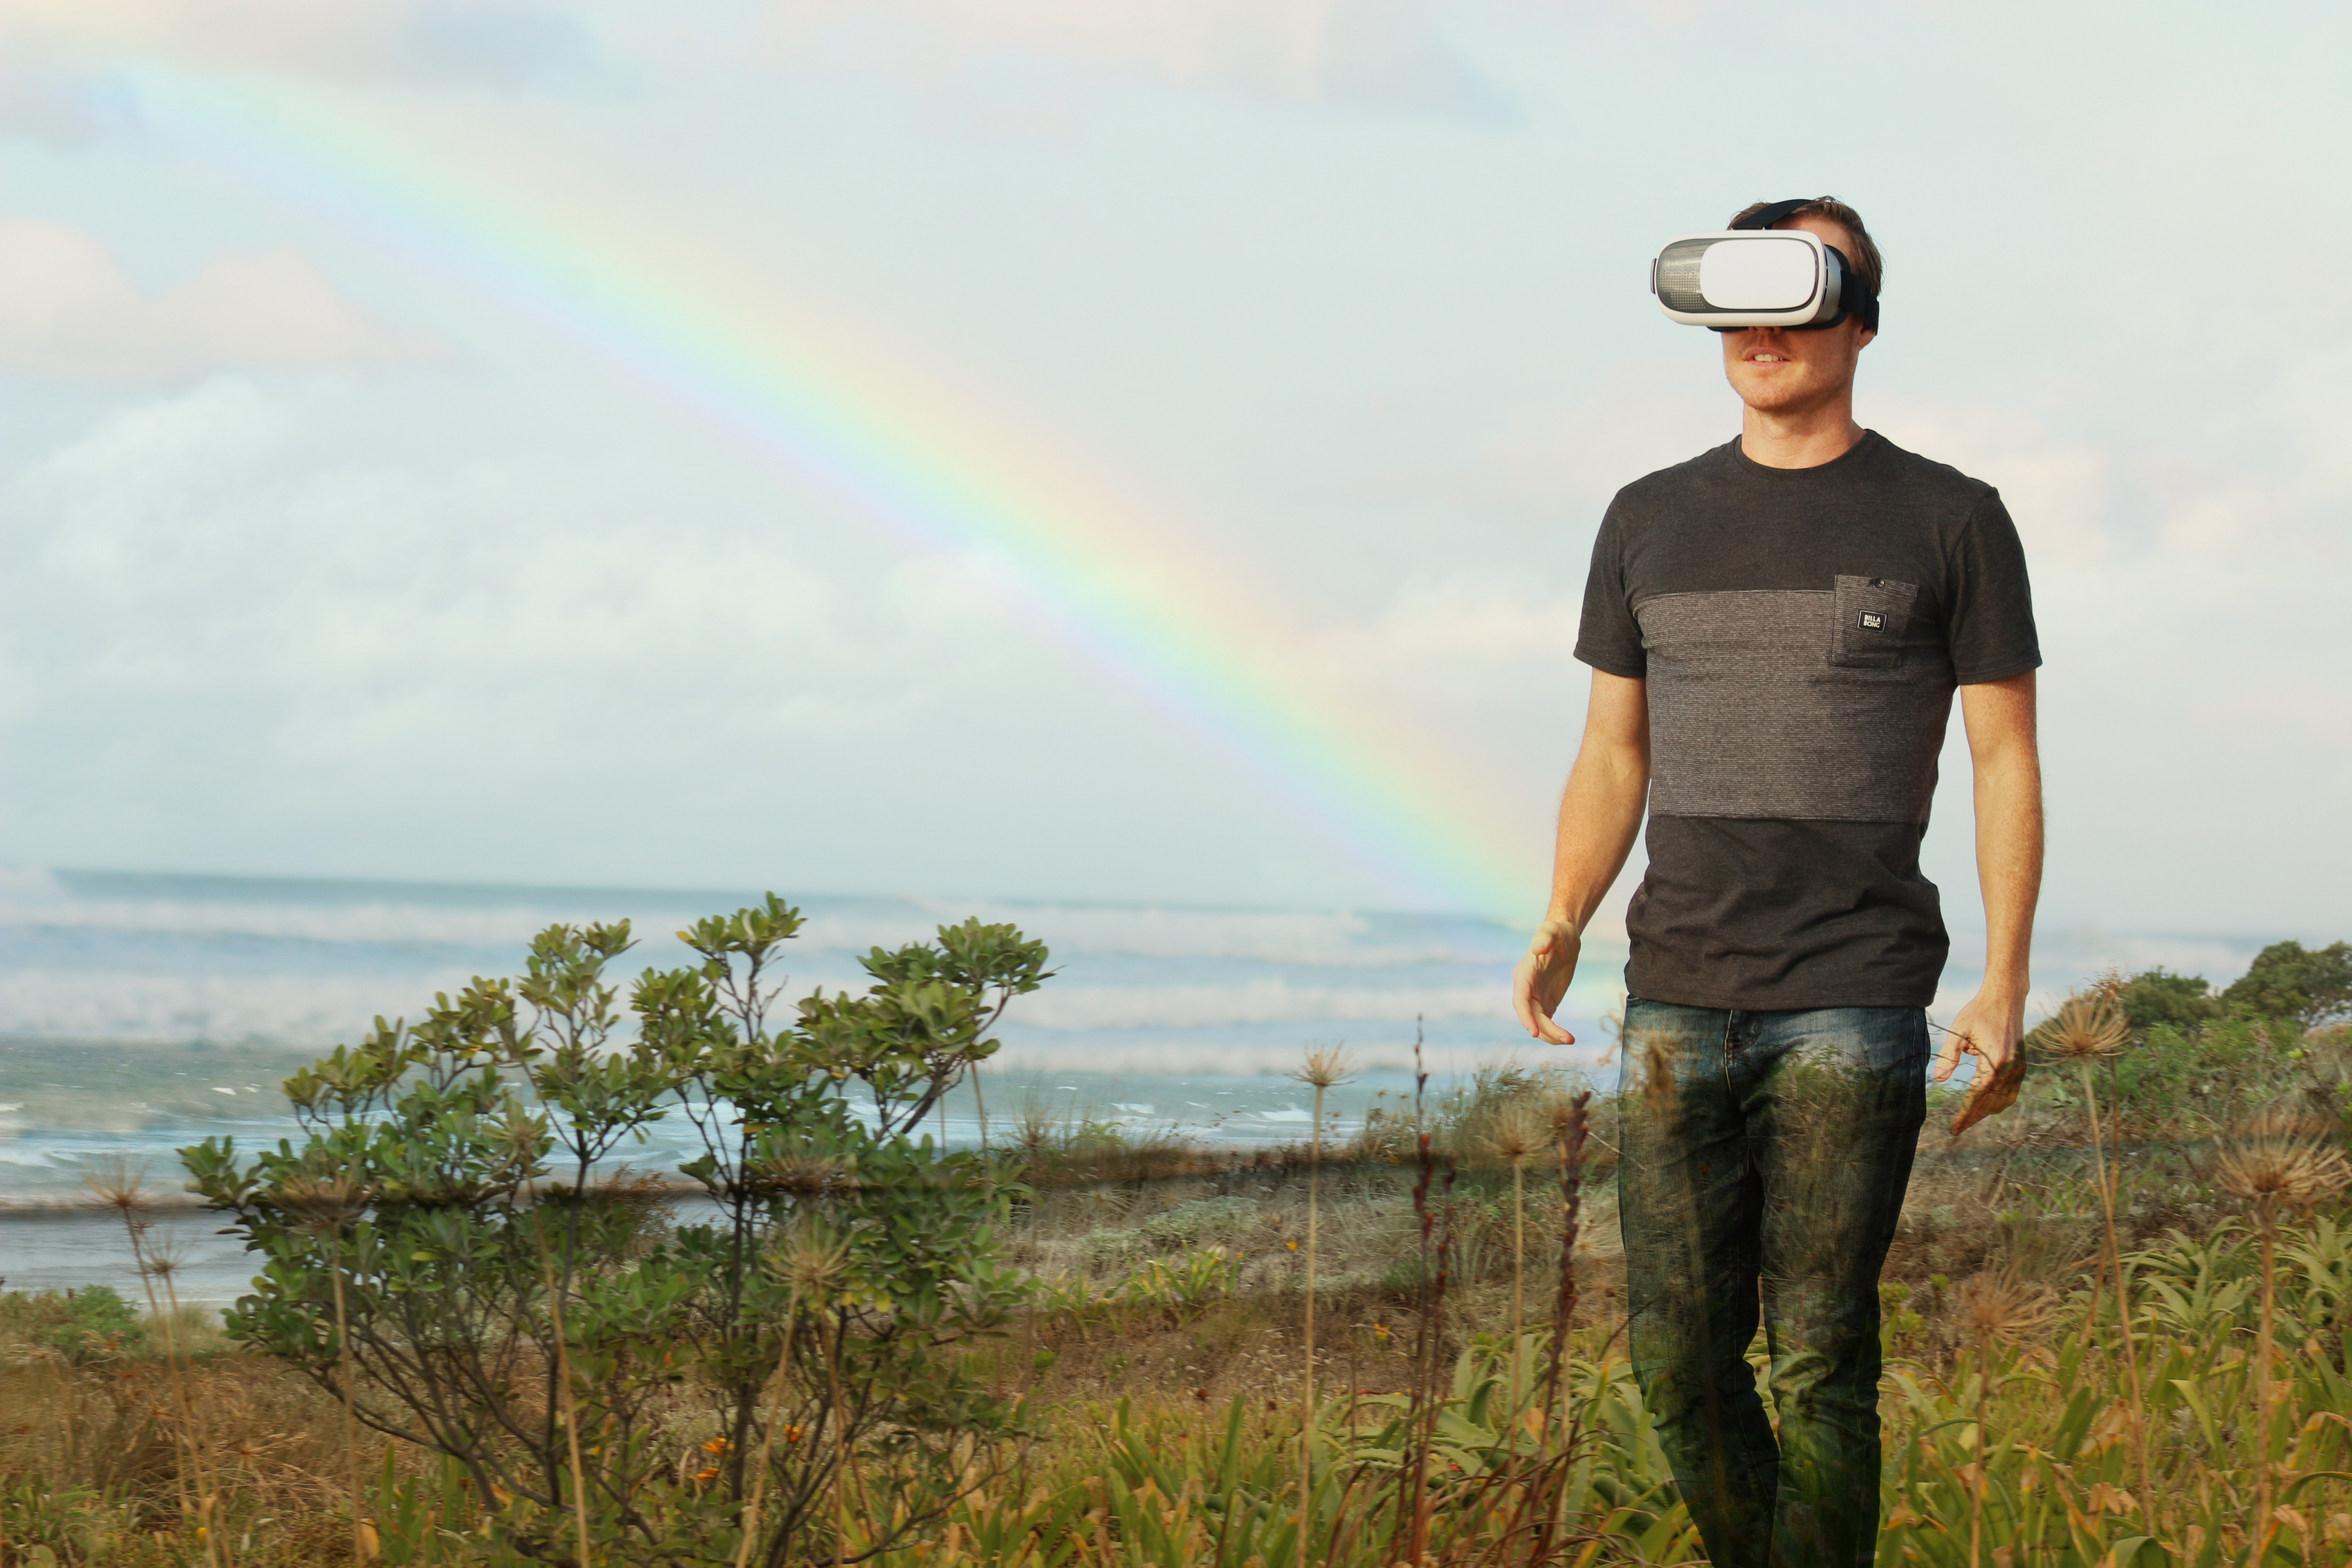
man, beach, landscape, sea, tree, water, nature, grass, ocean, horizon, person, cloud, sky, technology, field, prairie, sunlight, wind, vacation, male, tourism, seashore, outdoors, rainbow, fun, grassland, vr, virtual reality, phenomenon, meteorological phenomenon, ecoregion